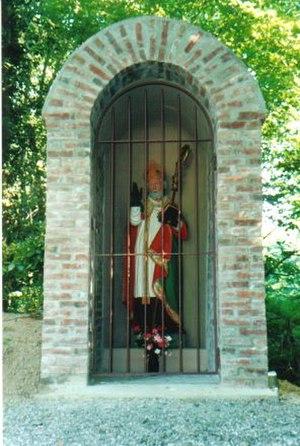
Saint-Didier (Ille-et-Vilaine) :statue de saint Golven à l'emplacement de son ermitage
Goulven, Goulwen ou Golven, devenu saint Goulven, fut évêque de Saint-Pol-de-Léon au VIIᵉ siècle.
Saint-Didier est une commune française située dans le département d'Ille-et-Vilaine en Région Bretagne, peuplée de 2 052 habitants.